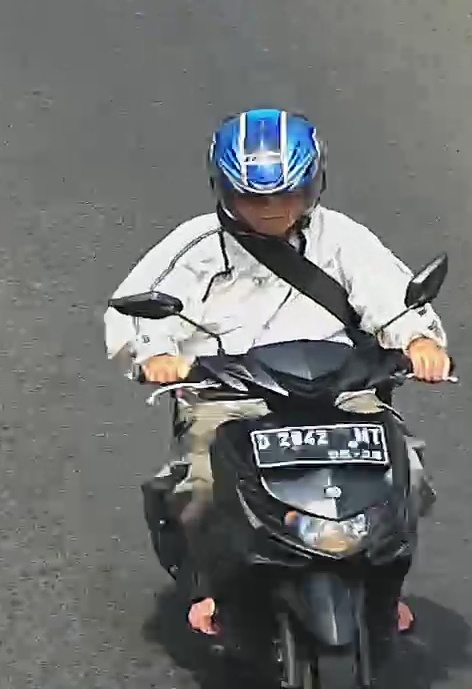
person-with-helmet: 1
person-without-helmet: 0